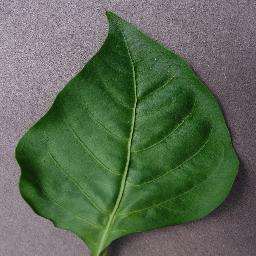
Label: Pepper,_bell___healthy